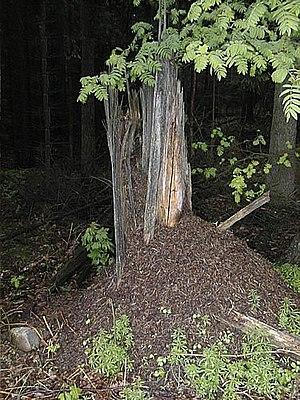
Formica est un genre de fourmis répandues dans l'hémisphère nord et comprenant de nombreuses espèces.